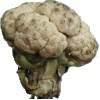
Label: cauliflower